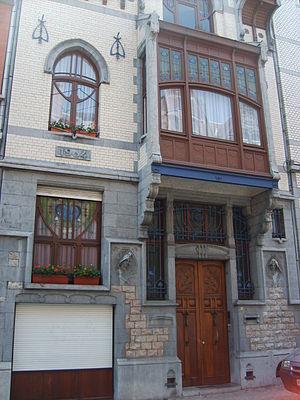
Maison Piot dans Liège, Wallonie, en Belgique.
Cette page regroupe une partie du patrimoine immobilier classé de la ville belge de Liège.
15 février : accident ferroviaire à Schaerbeek. Deux voitures restent immobilisées sur la voie et sont violemment percutées par le train venant d'Ostende. La voiture de seconde classe s'encastre dans celle de troisième. On dénombre deux morts et 19 blessés.
La Maison Piot appelée aussi Maison des Francs-Maçons par le voisinage est sans doute une des réalisations les plus abouties du style art nouveau à Liège. Elle est l’œuvre de l'architecte Victor Rogister, un des meilleurs représentants de l'Art nouveau à Liège pour Henri Piot, directeur d'usine mécanique. Les sculptures ont été réalisées par Oscar Berchmans.
L'Art nouveau naît en Belgique en 1893, lorsque Victor Horta construit l'Hôtel Tassel.